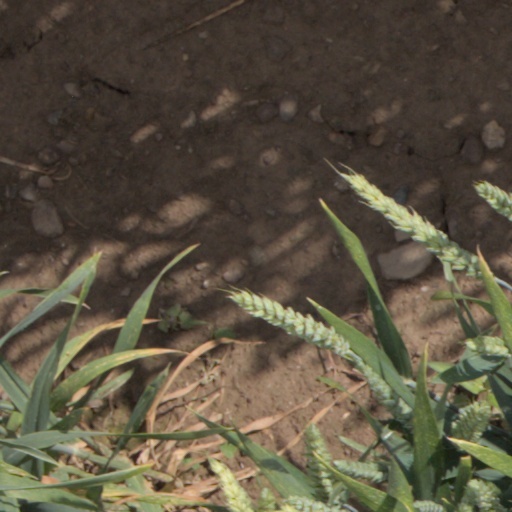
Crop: wheat